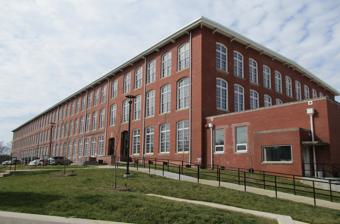
Building: Drayton Mill
Country: United States of America
Year built: 1904
United States historic place Drayton Mill U.S. National Register of Historic Places Renovated Drayton Mill spinning building, March 2016 Show map of South Carolina Show map of the United States Location 1802 Drayton Rd., near Spartanburg, South Carolina Coordinates 34°58′12″N 81°54′30″W / 34.97000°N 81.90833°W / 34.97000; -81.90833 Area 16 acres (6.5 ha) Built 1902 ( 1902 ) -1958 Architect Lockwood, Greene & Co. , Joseph E. Sirrine Architectural style Tudor Revival NRHP reference No. 12000373 Added to NRHP October 24, 2012 Drayton Mill is a historic textile mill complex located near Spartanburg , Spartanburg County, South Carolina . The complex includes the distinctive Tudor Revival company store and office building, constructed in 1919.  Other buildings and structures include the three-story, rectangular, red brick spinning mill (1902-1904) with later additions, a cotton warehouse (1918), a two-story weaving building (1928), a 1,500,000 gallon mill pond, two water towers, two pump buildings, and an information center. It was listed on the National Register of Historic Places in 2012. Redevelopment From 2014 to 2017, the mill complex underwent a $60 million redevelopment, making it the largest historic renovation project in South Carolina's history. In 2016, Charlotte-based TMS Development completed a $35 million renovation of the spinning and weaving buildings into 289 apartments as the first phase of the project, known as Drayton Mills Lofts. In addition to apartments, Drayton Mills Lofts includes several common areas, a fitness center, an outdoor pool, and artwork made from repurposed textile equipment throughout the interior of the two buildings. In 2017, Montgomery Development Group completed a second phase of redevelopment of the warehouses and company store into 60,000-square-feet of commercial space, known as Drayton Mills Marketplace.  As of summer 2017, two restaurants, a coffee shop, a fitness studio and a corporate office have opened or announced leases.  The developer hopes to attract additional, similar tenants to the Marketplace as part of their vision for a live-work-play community. A 2-mile long, public, paved multi-use trail connecting the mill to nearby Mary Black Hospital was completed in 2015. There are plans to connect the trail to others in Spartanburg as part of a larger system of greenways that will eventually span 21 miles. Panorama of renovated Drayton Mills complex in 2017 Future Developments The renovation of the Drayton Mills complex is expected to spur investment in the adjacent community and on the east side of Spartanburg as a whole.  Already, a new $36 million elementary school is under construction nearby on land donated by Pacolet Milliken. They own a significant amount of land in the Drayton area and plan to develop it into a mix of housing and commercial uses over the next several years. See also American Tobacco Historic District Ponce City Market References